TRL UK

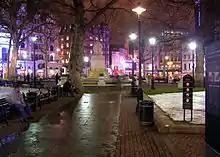
Leicester Square at night in 2005 Where TRL UK was broadcast from

TRL UK was a British version of the popular American show "Total Request Live" which first aired in the states in 1998, however it was not brought to the United Kingdom until the last quarter of 2003.